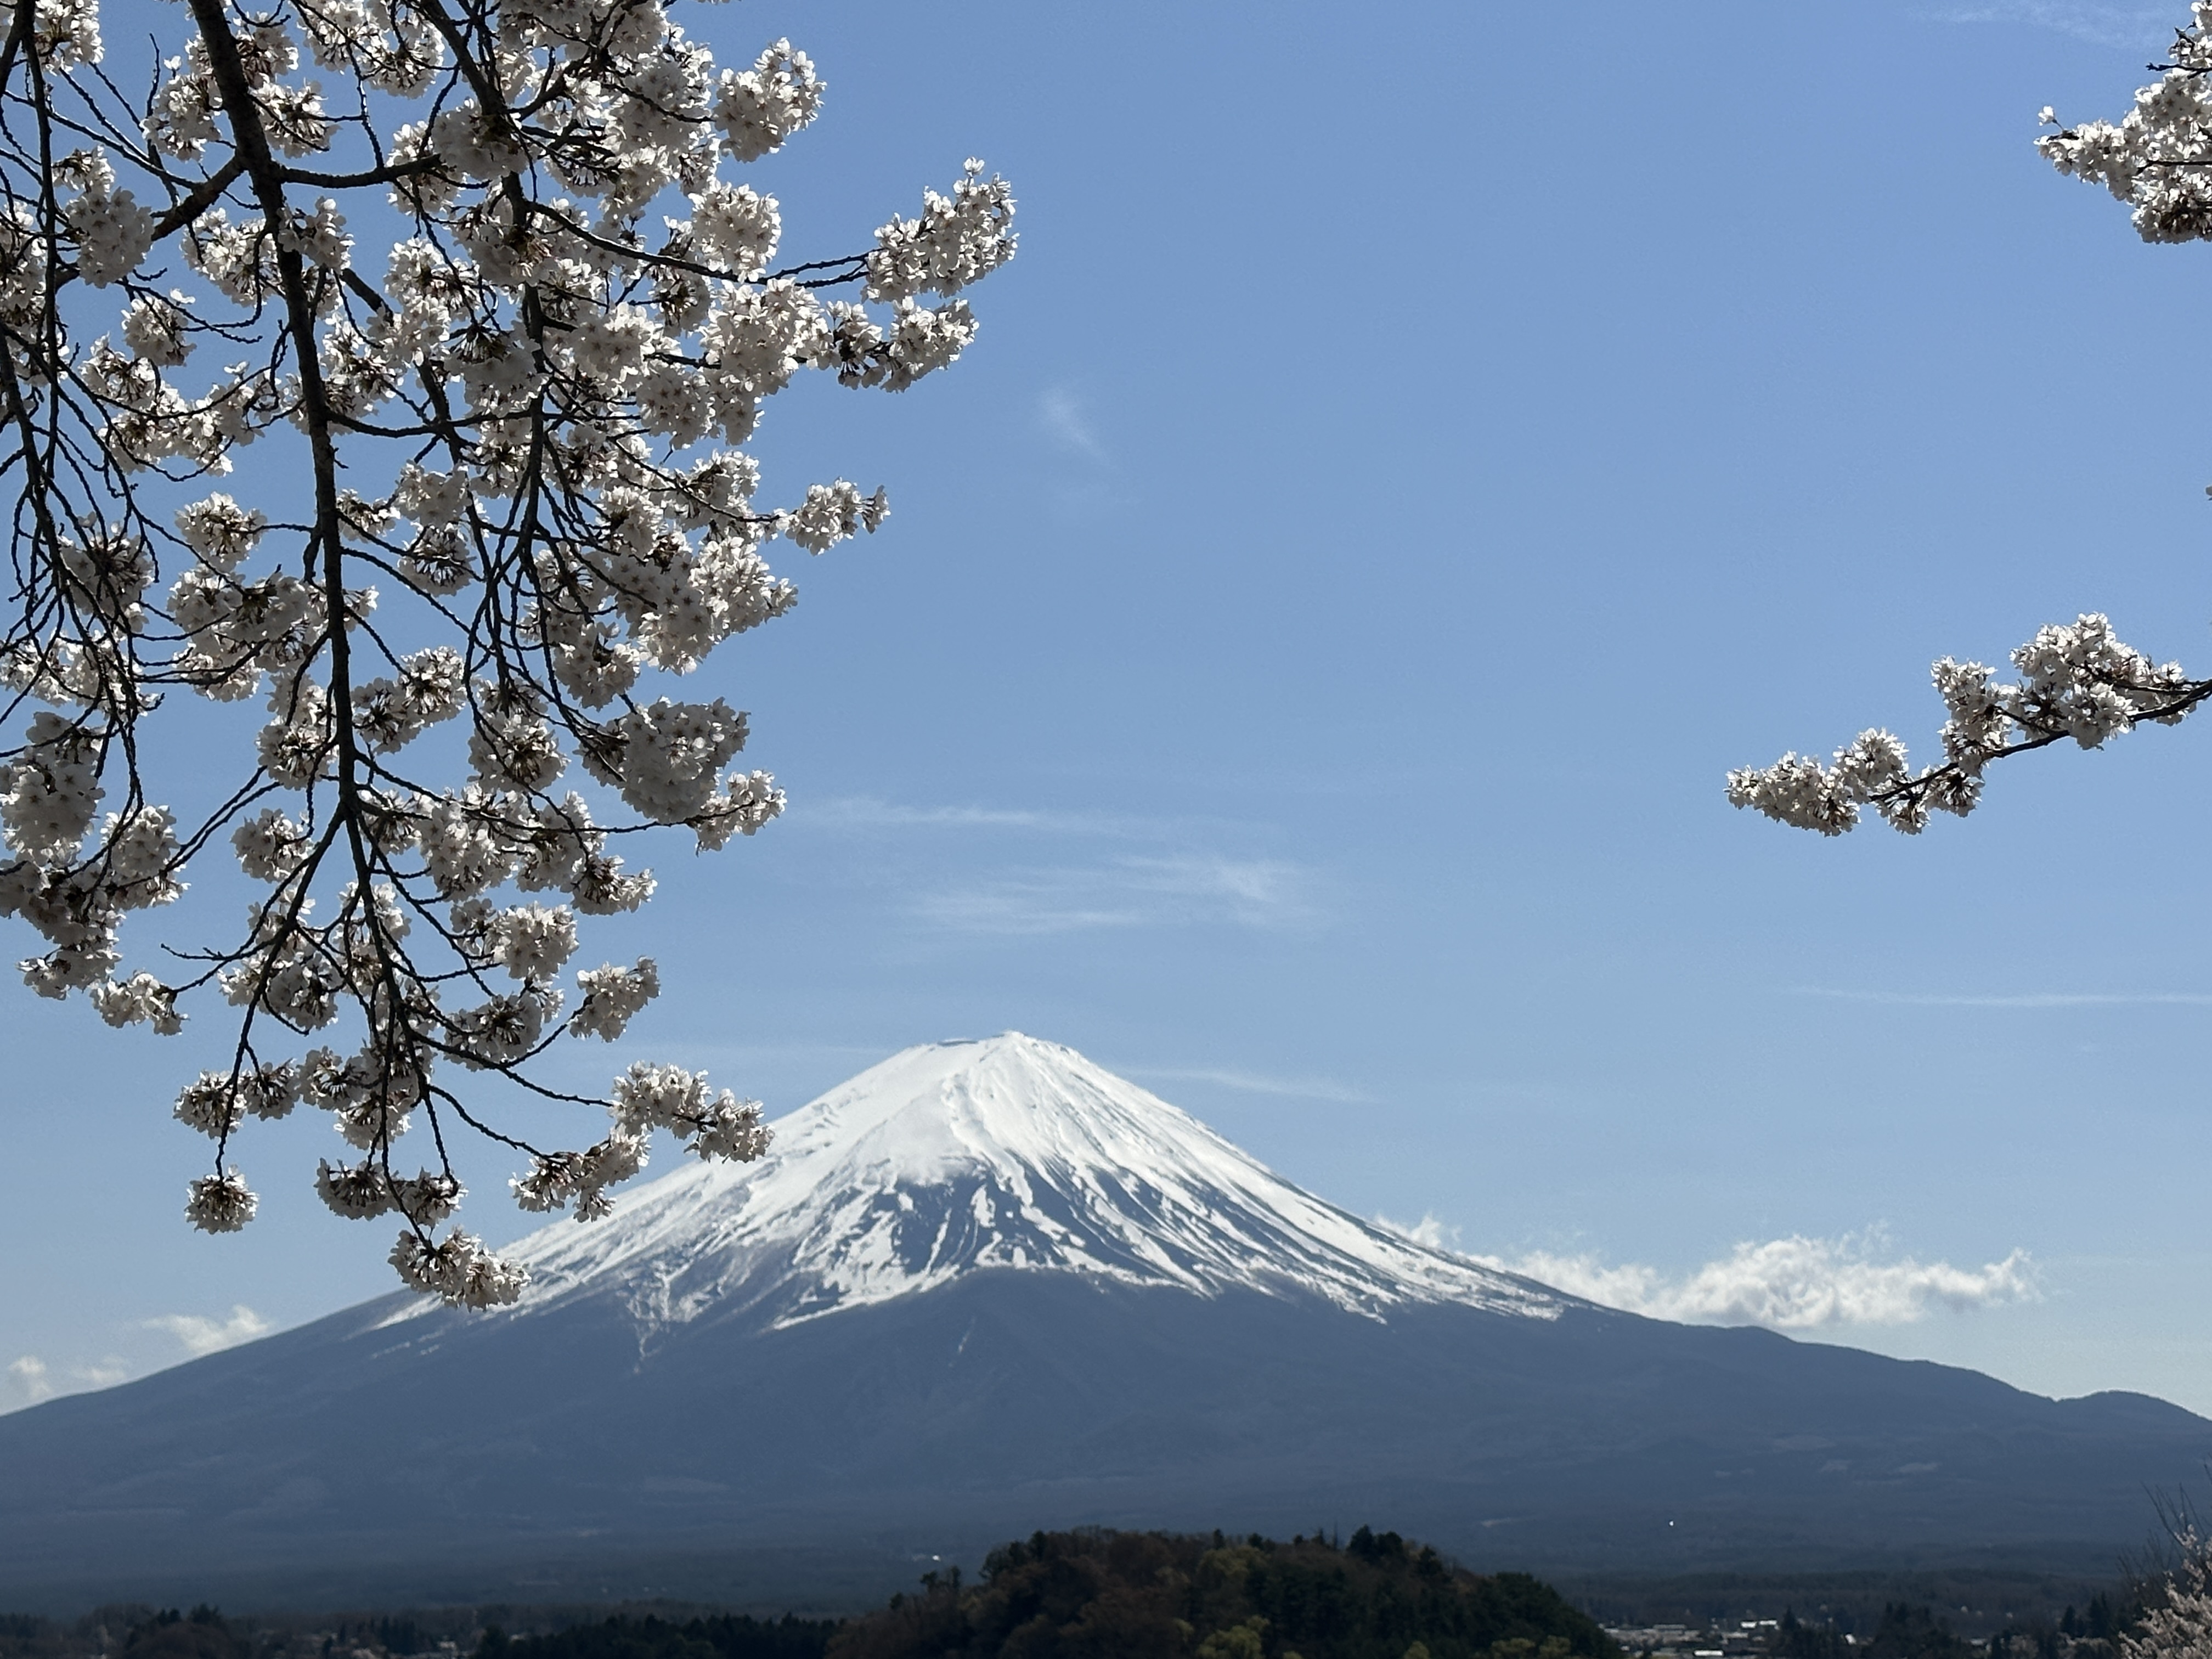
snow, fuji, mountain, blossom, flowers, cherry, sky, cloud, natural landscape, branch, plant, slope, woody plant, twig, tree, landscape, freezing, mountain range, winter, glacial landform, forest, cumulus, massif, hill, spring, conifer, frost, ice cap, summit, tropical and subtropical coniferous forests, spruce fir forest, volcanic landform, nunatak, evergreen, stratovolcano, pine family, pine, fir, horizon